Sahyadri Polytechnic

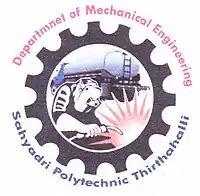
Mechanical Logo

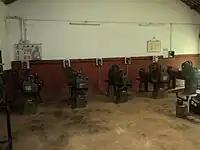
Machine Shop

The syllabus was set by the Karnataka Board of Technical Education. The semester examinations are conducted by Karnataka Technical Examination Board every November and April; they evaluate and announce the results.